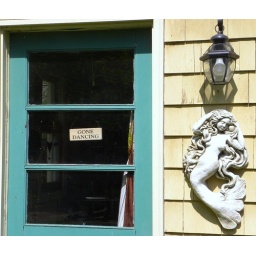
A sign in the door of The Magic Cottage at #9.